Kim Dong-hyun (actor)

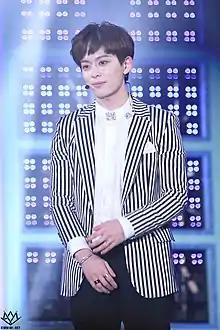
Boyfriend Yangsan Grand Prize Festival May 16, 2015

Kim Dong-hyun (born 12 February 1989), also known mononymously as Donghyun, is a South Korean actor, model and singer. He is known for his leads roles in dramas such as "The Miracle", "Good Morning Double-Decker Bus" and "The 1km Distance Between Us". He is a member of BF.